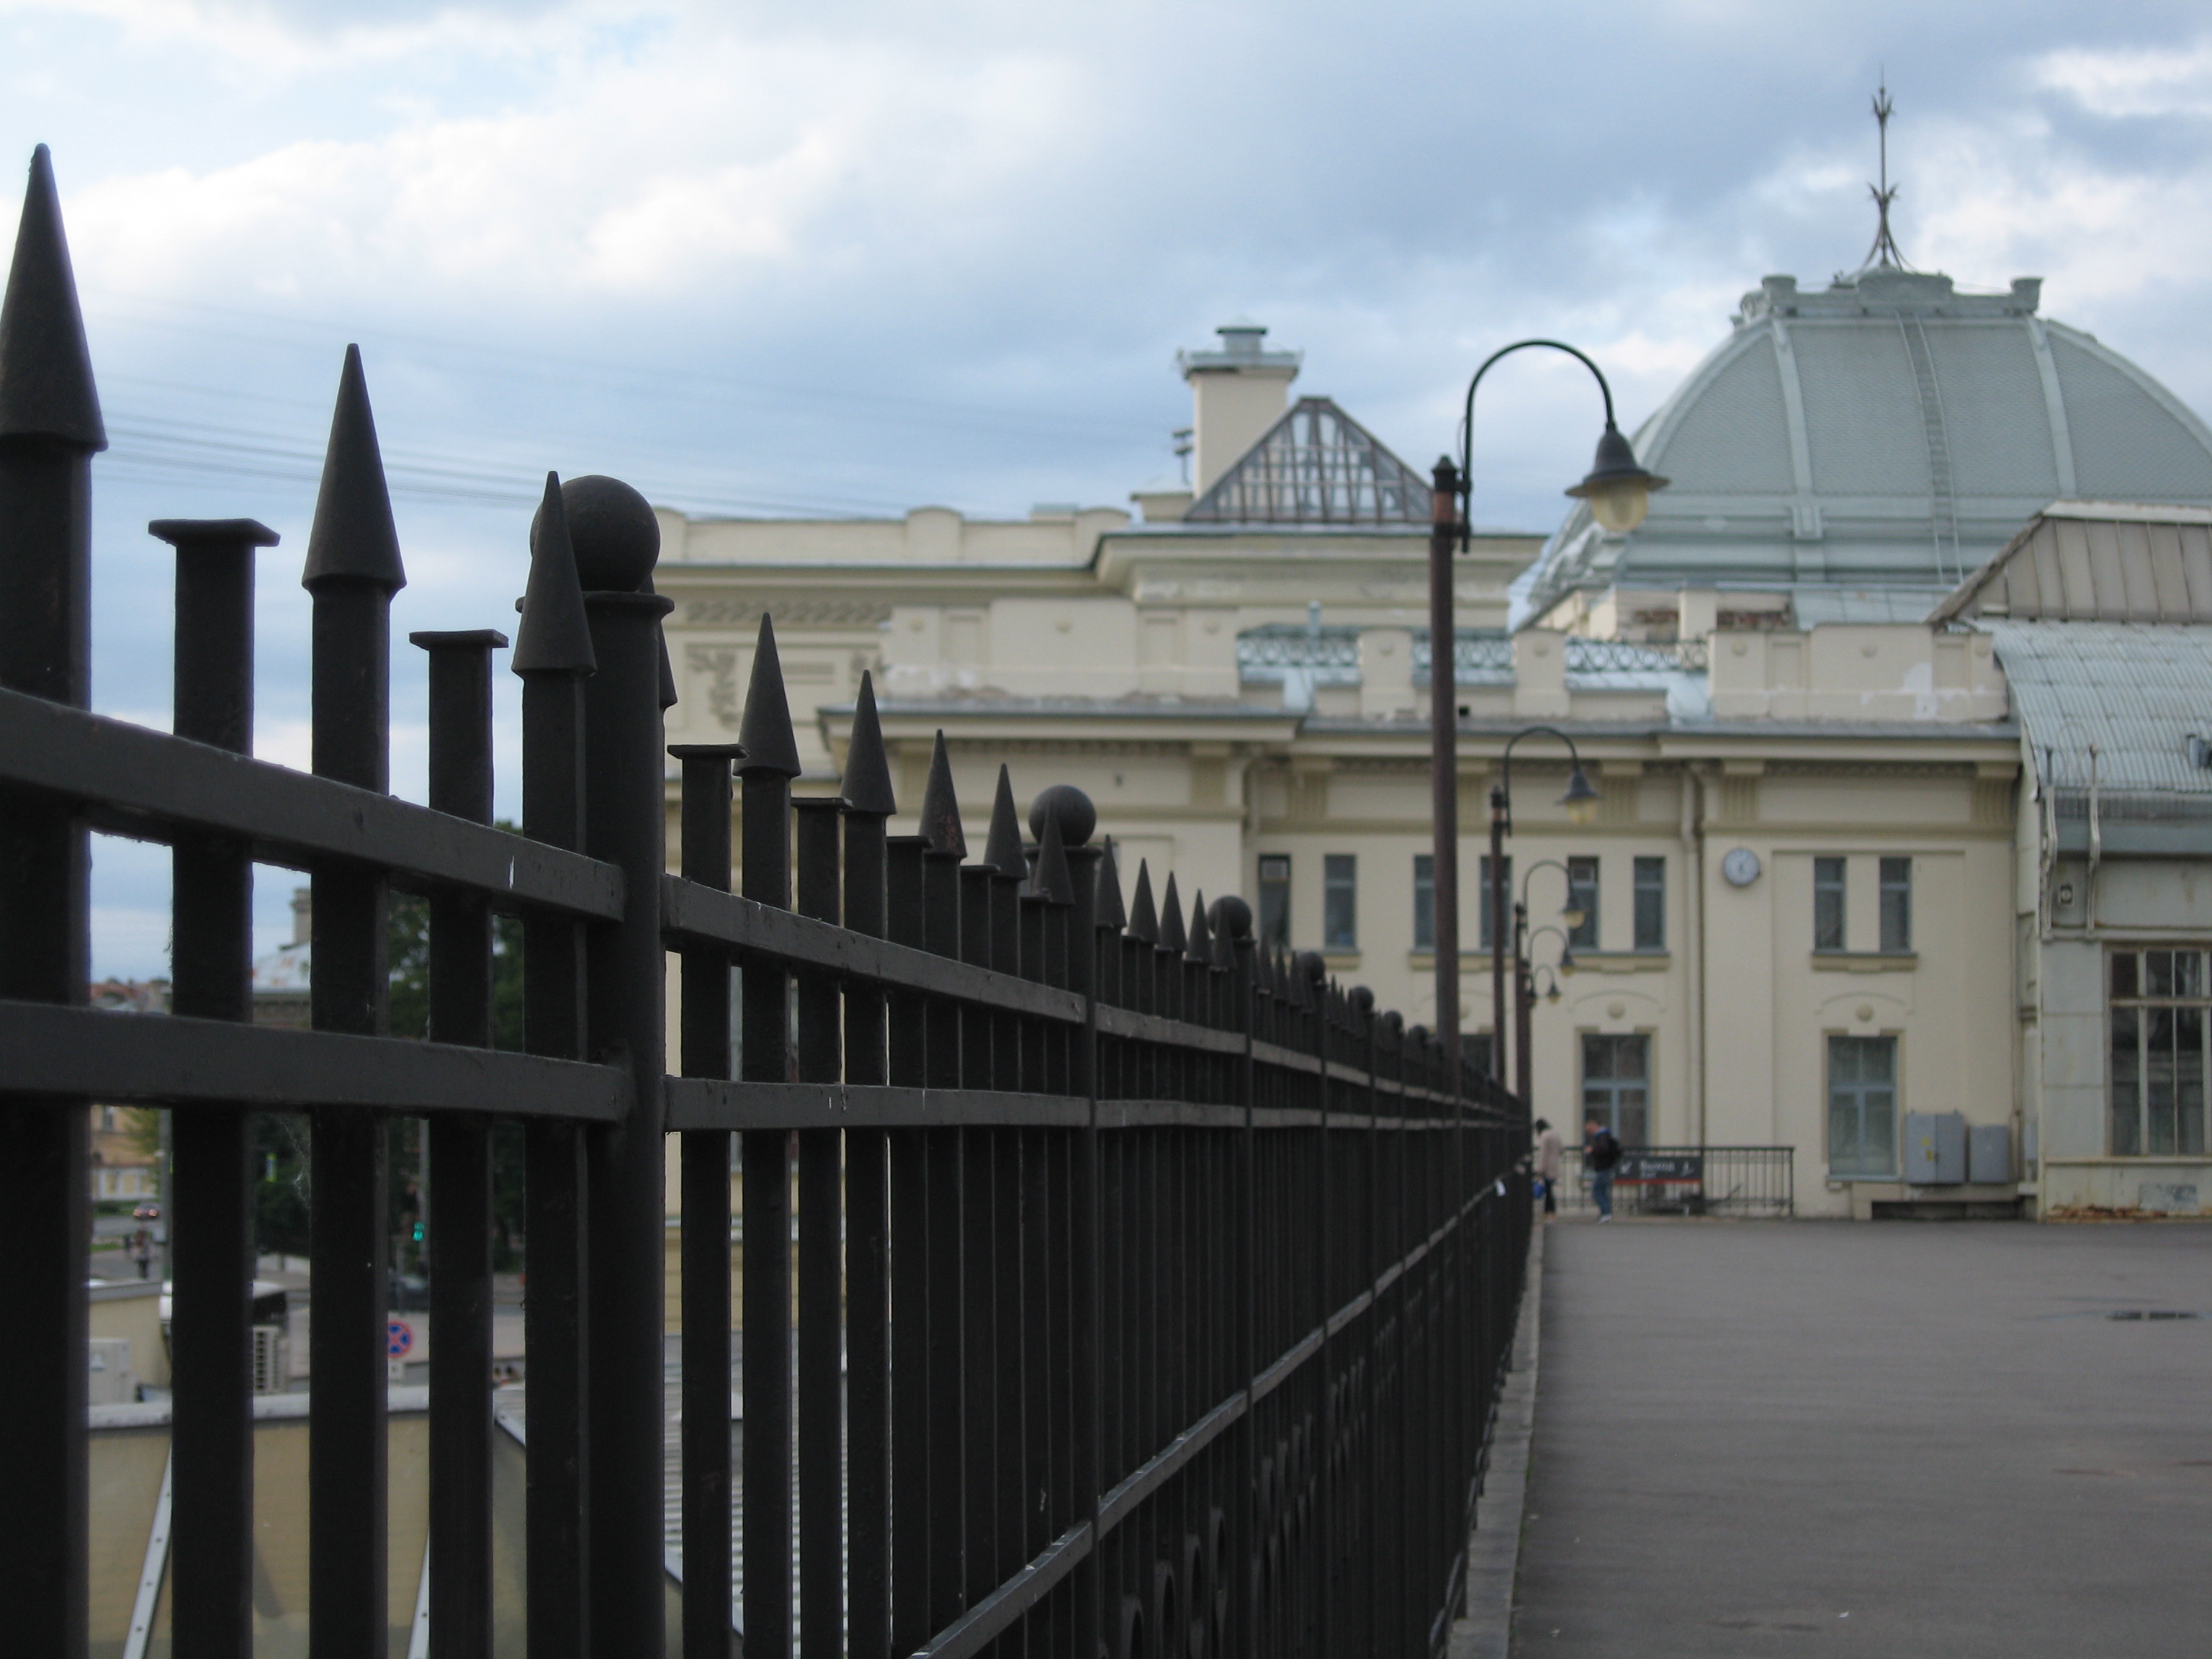
images, cloud, sky, building, fence, window, house, facade, city, home fencing, roof, baluster, wood, metal, finial, handrail, bridge, gate, guard rail, street, tourism, medieval architecture, classical architecture, estate, road, palace, walkway, outdoor structure